Yu Suzuki

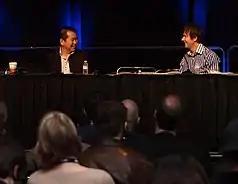
Suzuki and Mark Cerny at Game Developers Conference 2011

In the fall of 2010, Suzuki returned with "Shenmue City", developed by Sunsoft and Ys Net (Yu Suzuki's new studio) for Yahoo Games. In December 2010, "1UP" posted an interview with Yu Suzuki. It was his first English interview in several years. It was also a career retrospective conducted by former "1UP" Editor in Chief James Mielke with Tak Hirai (both employees at Tetsuya Mizuguchi's Q Entertainment). In March 2011, Yu Suzuki was at GDC to receive a pioneer award for his body of work. Prior to the award ceremony, he participated in an open panel career retrospective hosted by Mark Cerny. Also at GDC he participated with MEGA64 to record his voice for a parody video on "how Shenmue was meant to end". In December 2011, Yu Suzuki flew to TGS (Toulouse Game Show) in France and participated in an open panel career retrospective. He also participated in an open with "Tekken" producer Katsuhiro Harada. They talked about their games and fought each other in both of their respected fighting franchises. In 2012, Suzuki designed a mobile game for the "Virtua Fighter" series, titled "Cool Champ". In 2013, Suzuki designed a new shooting game, titled "Shooting Wars" with Premium Agency; this was Ys Net's first original game unrelated to any of Suzuki's previous Sega franchises.